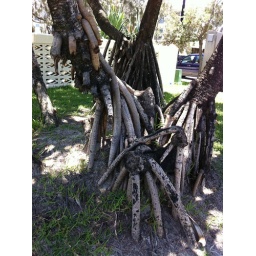
The roots of the Pandanus are aerial -prop roots that anchor the base of the tree in the sandy soil.